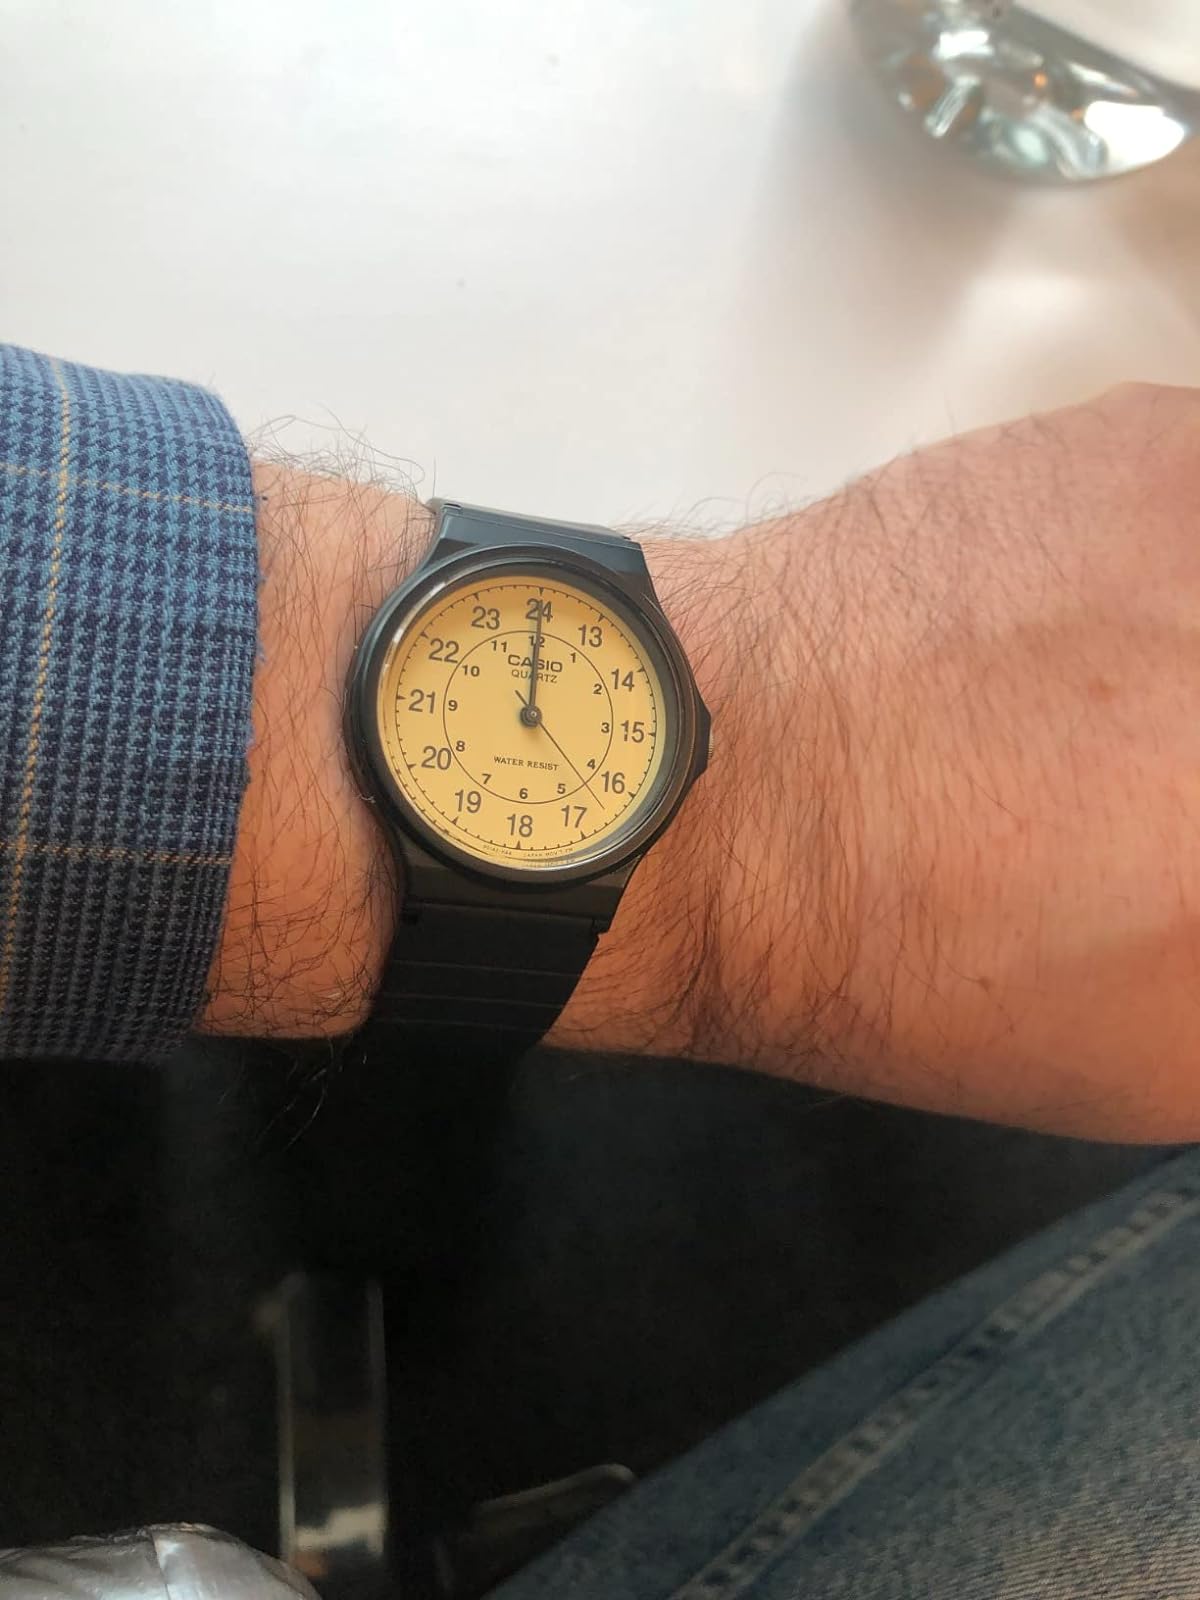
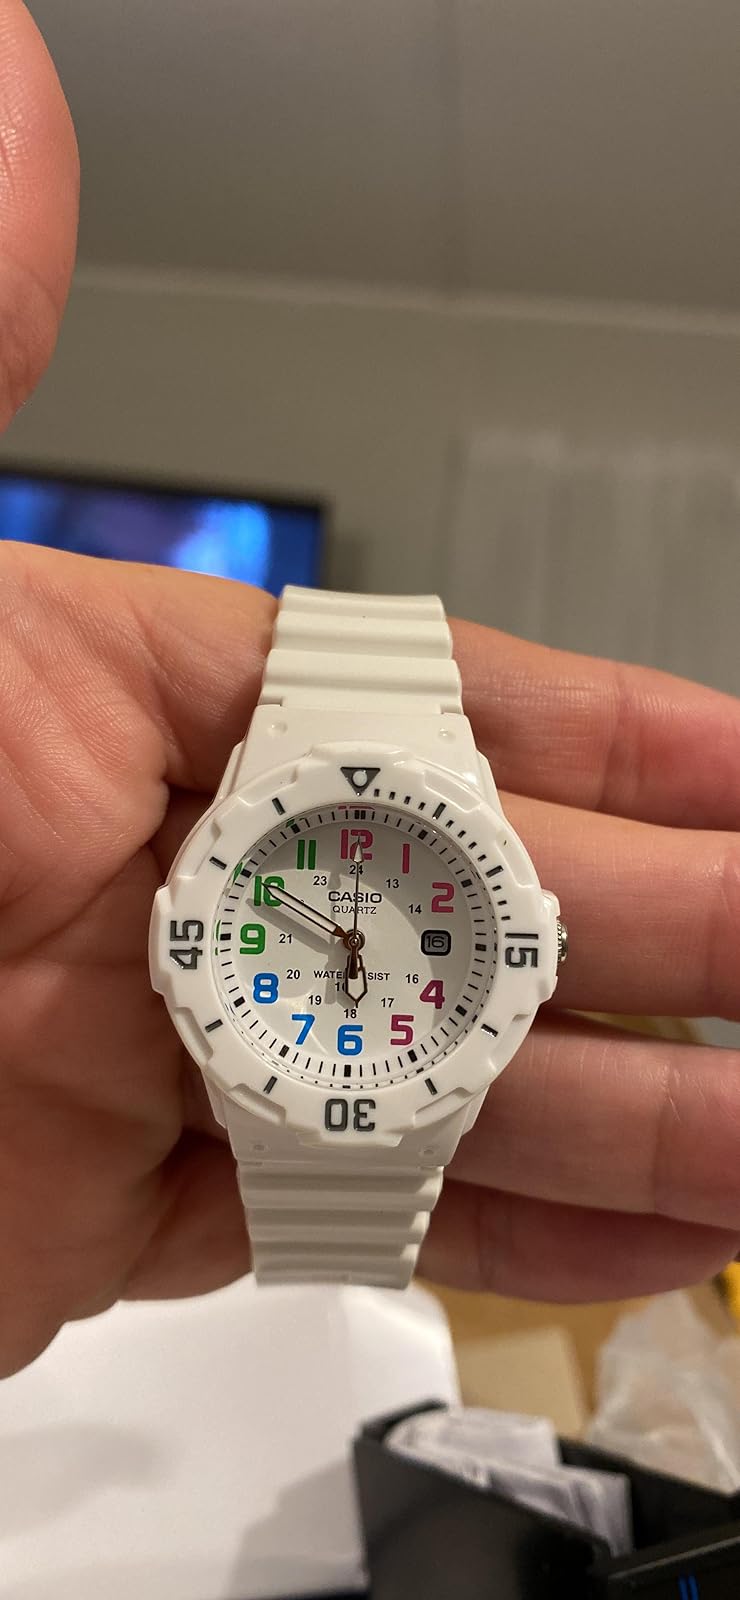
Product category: accessories_watch
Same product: no